George Furth

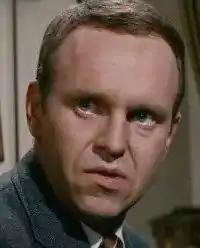
George Furth in "The Boston Strangler" (1968)

George Furth (born George Schweinfurth; December 14, 1932 – August 11, 2008) was an American librettist, playwright, and actor.